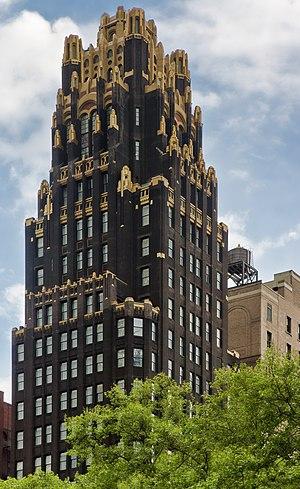
NYC - American Radiator Building
L'American Radiator Building, à présent dénommé American Standard Building et aussi connu sous le nom de Bryant Park Hotel, est un gratte-ciel américain situé dans la ville de New York, dans l'arrondissement de Manhattan. Il donne sur Bryant Park.